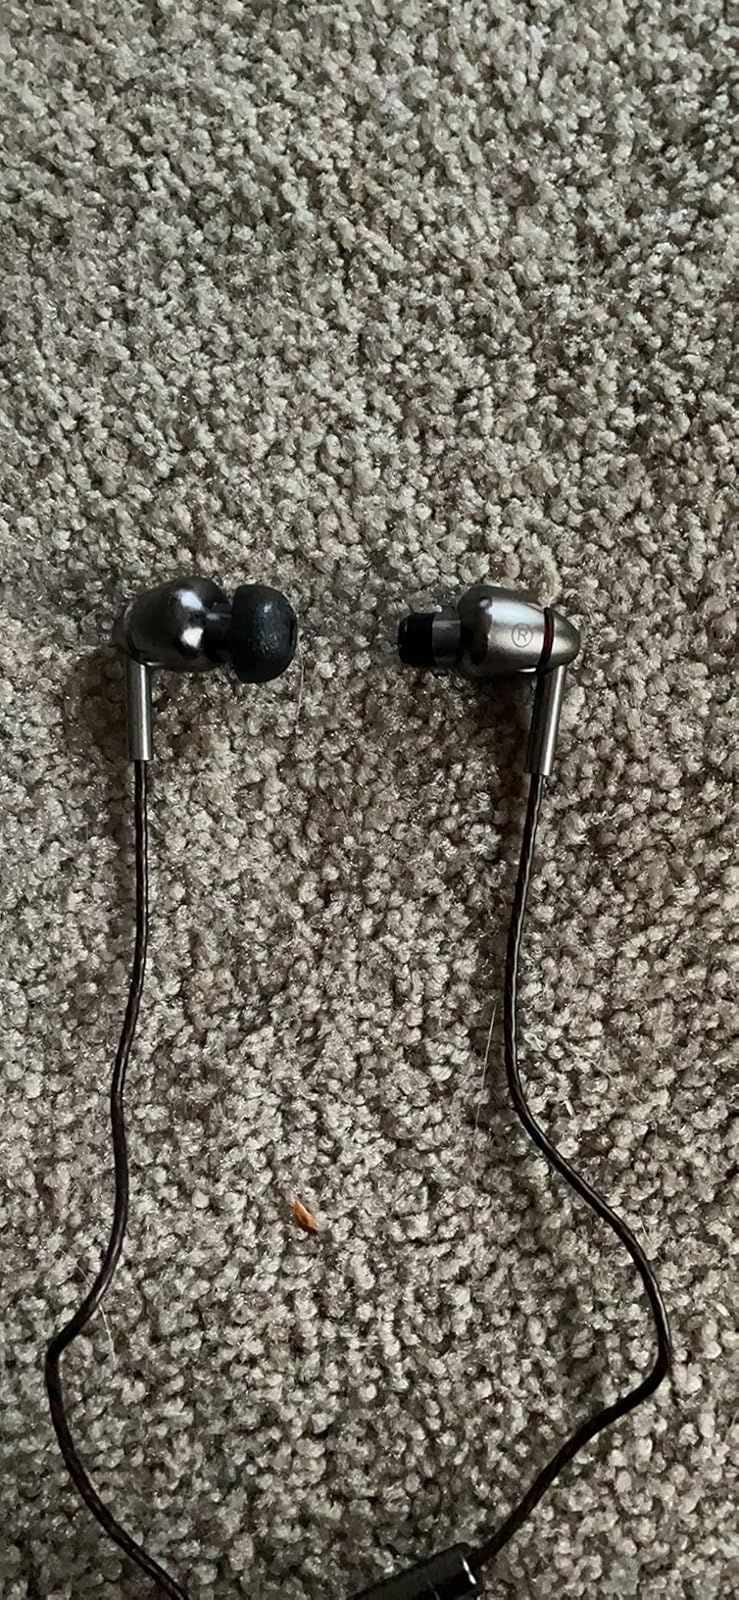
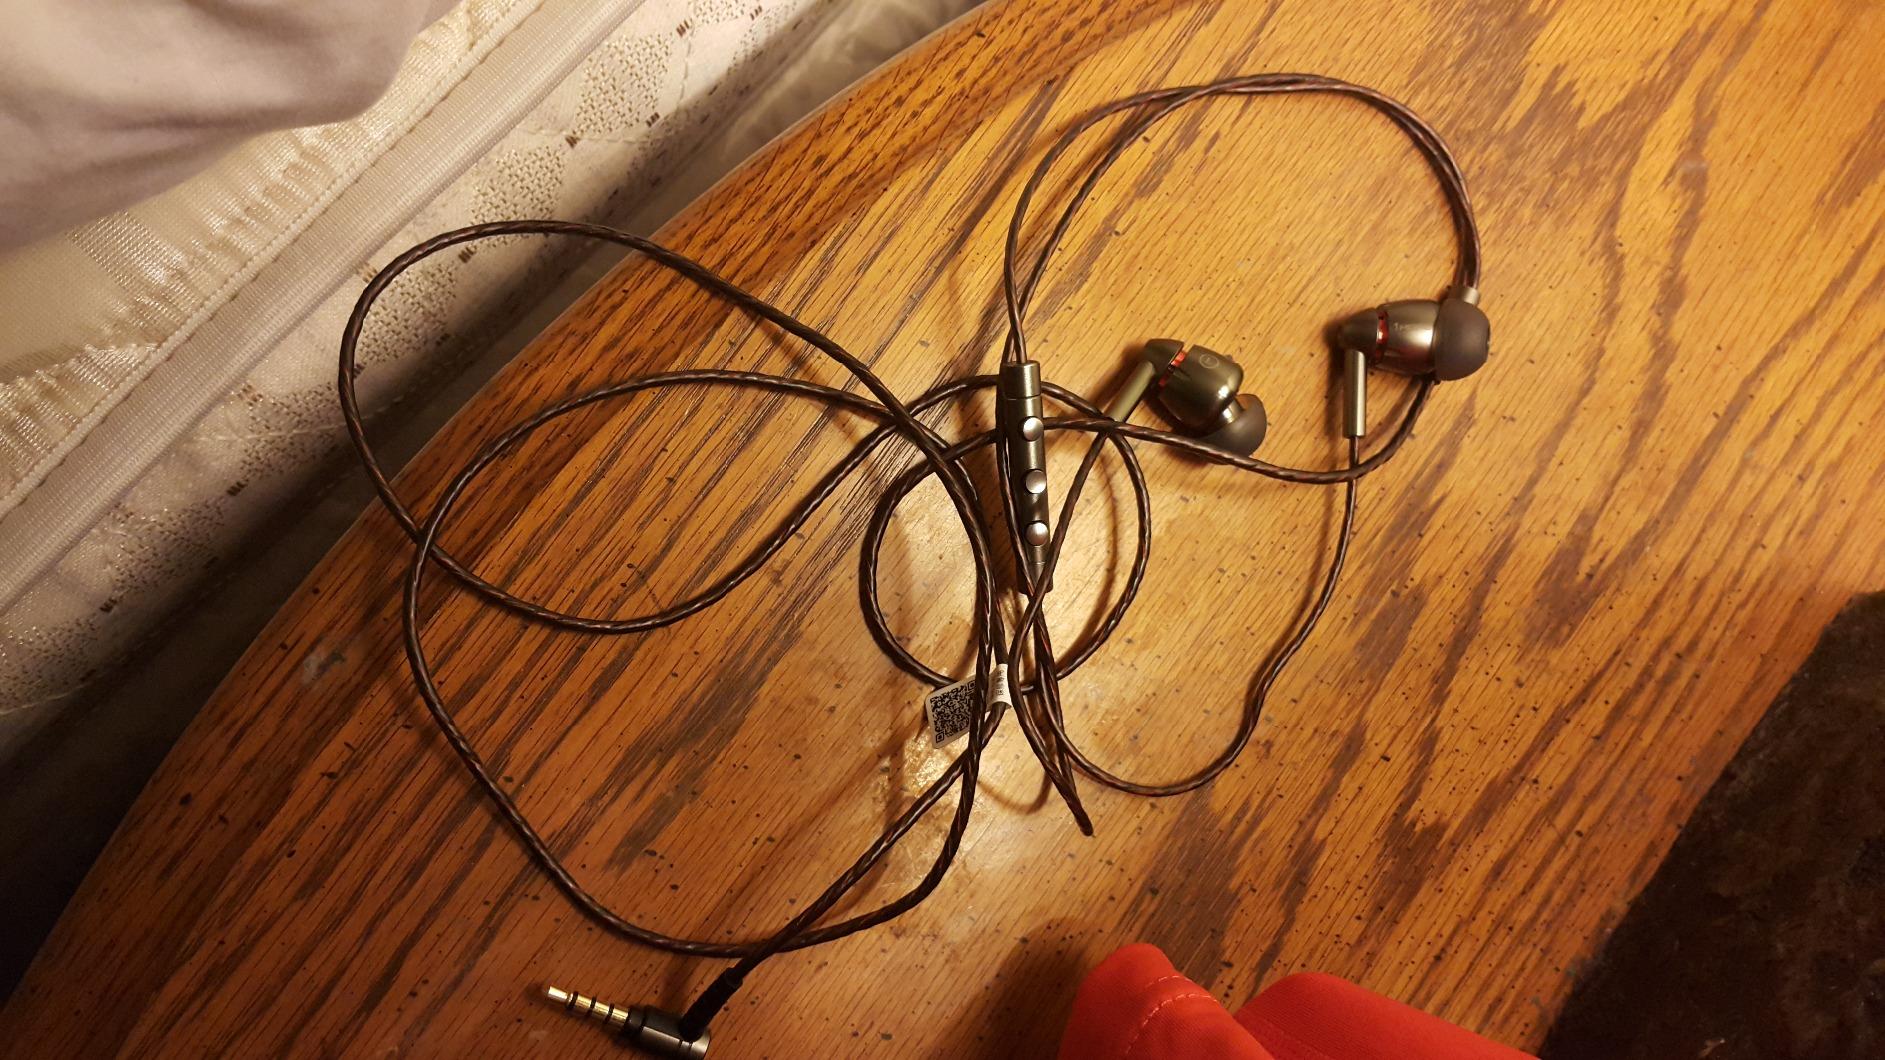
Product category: headphones
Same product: yes